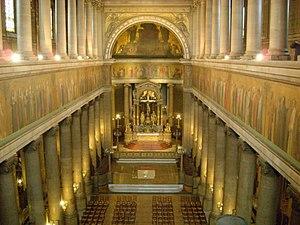
Vue générale de la nef de l'église Saint-Vincent-de-Paul. La frise qui entoure la nef est d'fr:Hippolyte Flandrin.
L'église Saint-Vincent-de-Paul à Paris, située sur la place Franz-Liszt dans le 10ᵉ arrondissement, est dédiée à saint Vincent de Paul. Elle domine le quartier construit au XIXᵉ siècle sur l'emplacement de l'ancien enclos Saint-Lazare, où était située la maison saint Lazare, occupée par Saint Vincent de Paul et la Congrégation de la Mission de 1632 à 1793, et où il a vécu et œuvré.